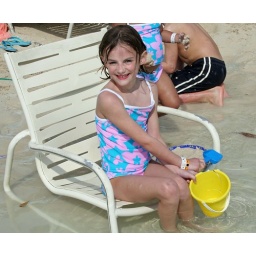
Elena in beach chair